Roman Villa Palazzi di Casignana

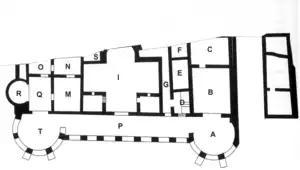
Residential part

The residential part overlooked the sea and a garden on the west side, and has a monumental facade flanked by two towers of several floors and protuding towards the sea. This almost unique design feature in Roman villas was apparently similar only to that at the Villa della Palombara in Lazio. This part is the result of several modifications and additions from between the third and mid-fourth centuries. Behind the facade was the residential area. The entrances to this part were from the coastal façade and also from the peristyle (55).